Michael Jones (cricketer)

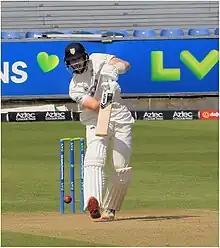
Jones batting for Durham in 2023

Michael Alexander Jones (born 5 January 1998) is a Scottish cricketer. He made his One Day International (ODI) debut for Scotland against Ireland in the 2017–18 United Arab Emirates Tri-Nation Series, and was Scotland's top scorer in the match with 87 runs in a six-wicket defeat.